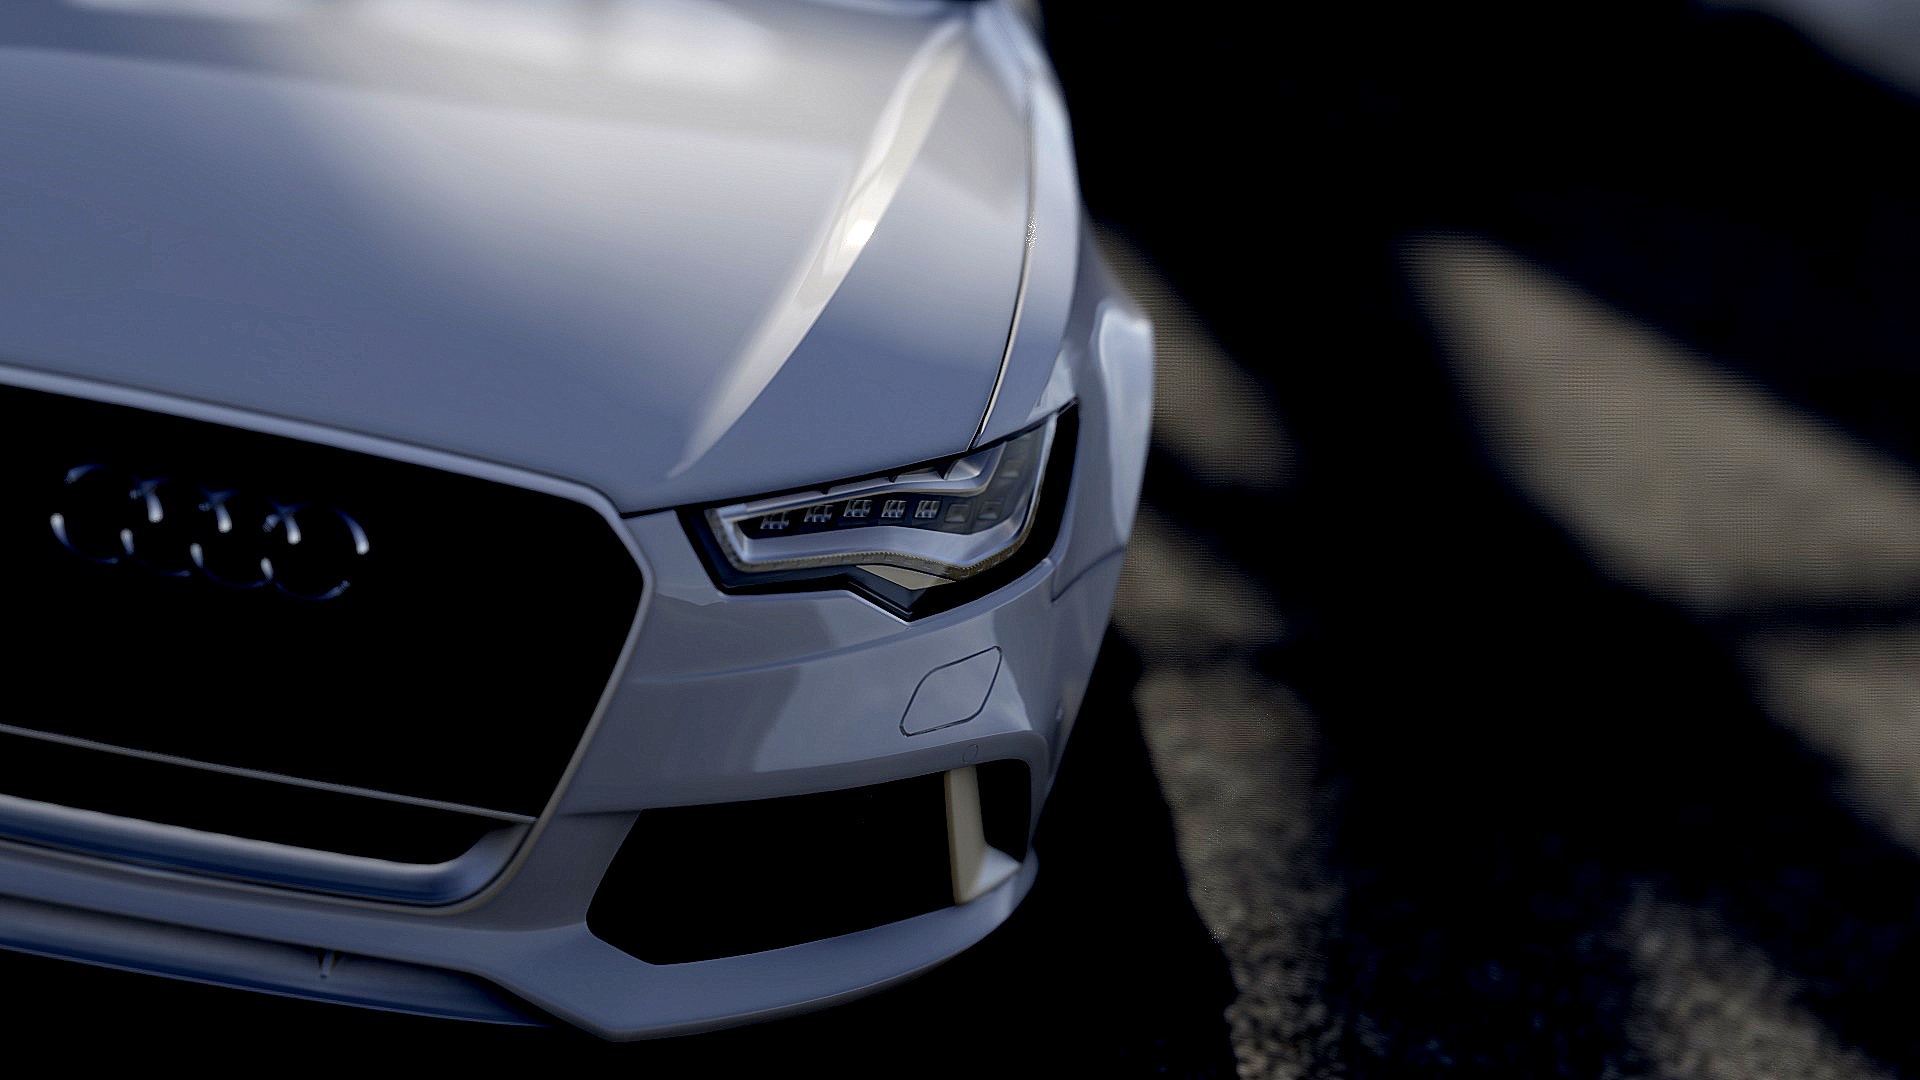
car, wheel, vehicle, sports car, bumper, sedan, audi, land vehicle, automobile make, automotive exterior, automotive design, luxury vehicle, family car, executive car, audi rs 6